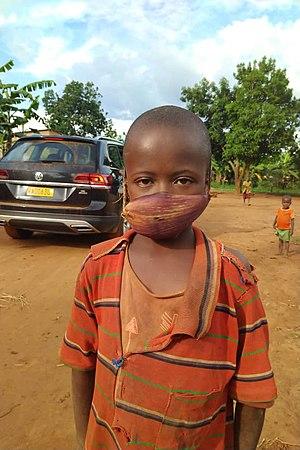
Le premier cas de Covid-19 enregistré au Rwanda, le 14 mars, a été détecté chez un citoyen indien arrivé de Bombay le 8 mars.